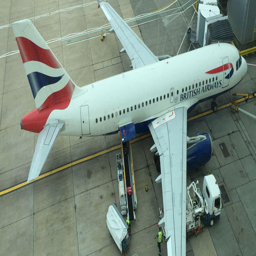
getting into the christmas spirit on a flight